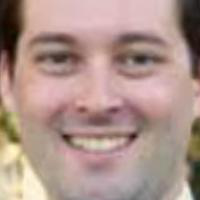
Age group: age 21-30